George Floyd protests in Atlanta

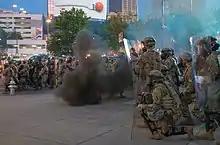
National Guard soldiers in Centennial Olympic Park, June 2

Around noon, Mayor Bottoms held a press conference where she stated that the curfew had been extended. Earlier in the day, she had been interviewed on CBS (as part of the channel's "Face the Nation" program) and NBC, where she criticized U.S. President Donald Trump for exacerbating the situation with his rhetoric regarding the protests. At the time, Mayor Bottoms was considered to be a possible candidate for running mate for then-presidential candidate Joe Biden. As a result of the curfew extension, the Metropolitan Atlanta Rapid Transit Authority stated they would be suspending their transit activities at 9 pm. Protests on this day were considered more peaceful than during the previous night, with several hundred police and National Guard soldiers stationed near Centennial Olympic Park. According to a later report by WXIA-TV, 64 arrests were made this day.